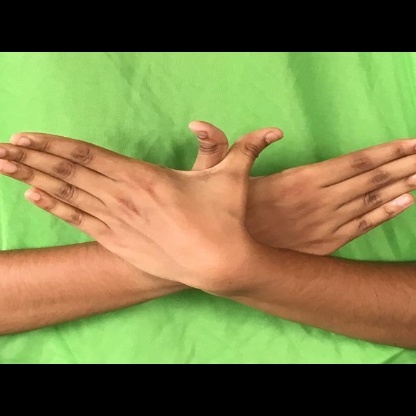
Mudra: Garuda